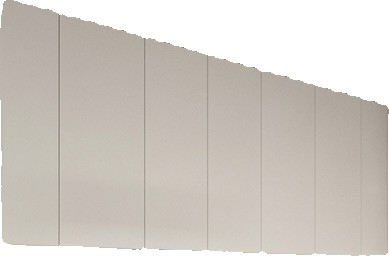
Surface category: cabinetry